The Old Rugged Cross

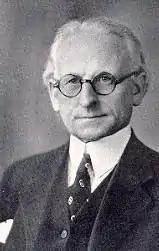
The author of lyrics and music

"The Old Rugged Cross" is a popular hymn written in 1912 by American evangelist and song-leader George Bennard (1873–1958).